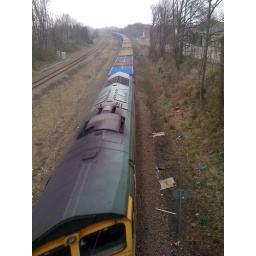
A train going under the bridge at work. Just slightly missed it =(